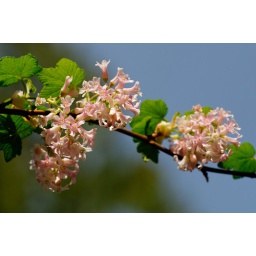
flowers blooming against the sky